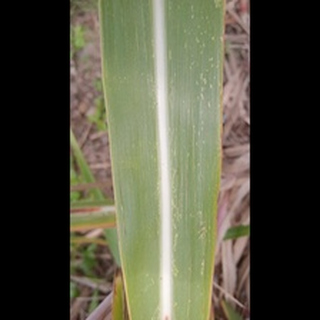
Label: sugarcane_mosaic